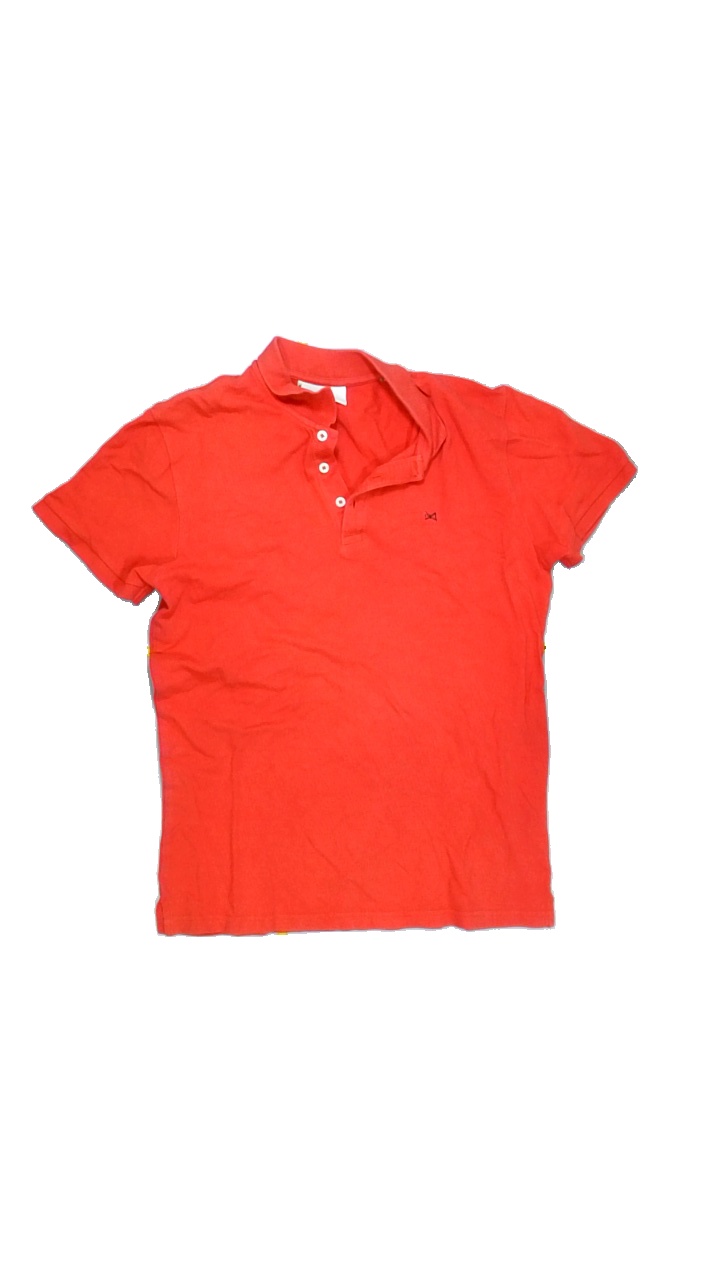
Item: T-shirt (Men)
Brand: Tailored Originals
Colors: Red
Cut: Regular, V-collar
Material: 100% cotton
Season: All
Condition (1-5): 2
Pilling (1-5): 5
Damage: Washed out
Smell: Minor
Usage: Recycle
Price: <50